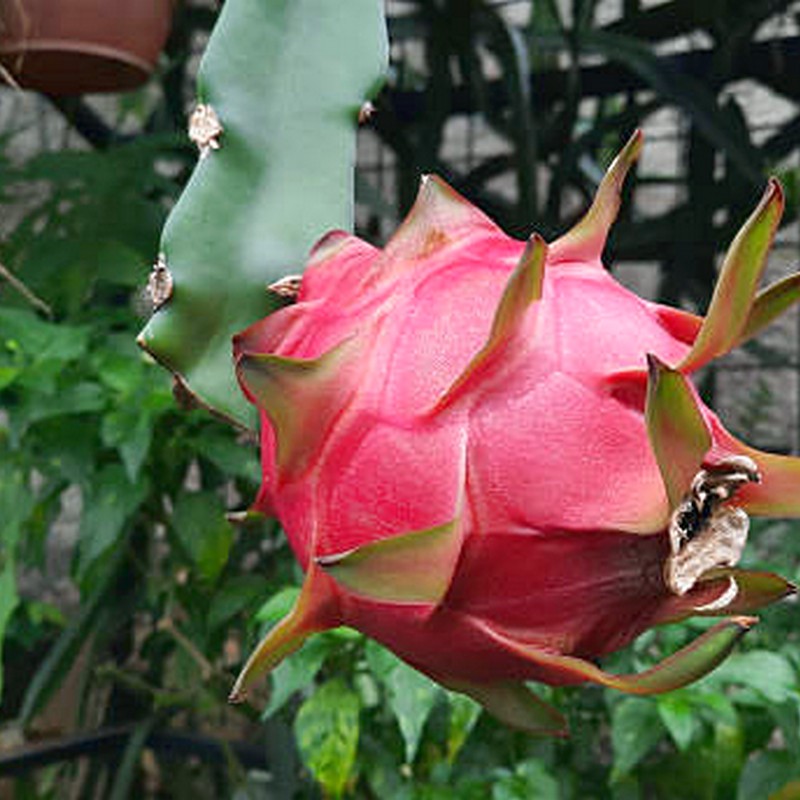
Label: Fresh Dragon Fruit